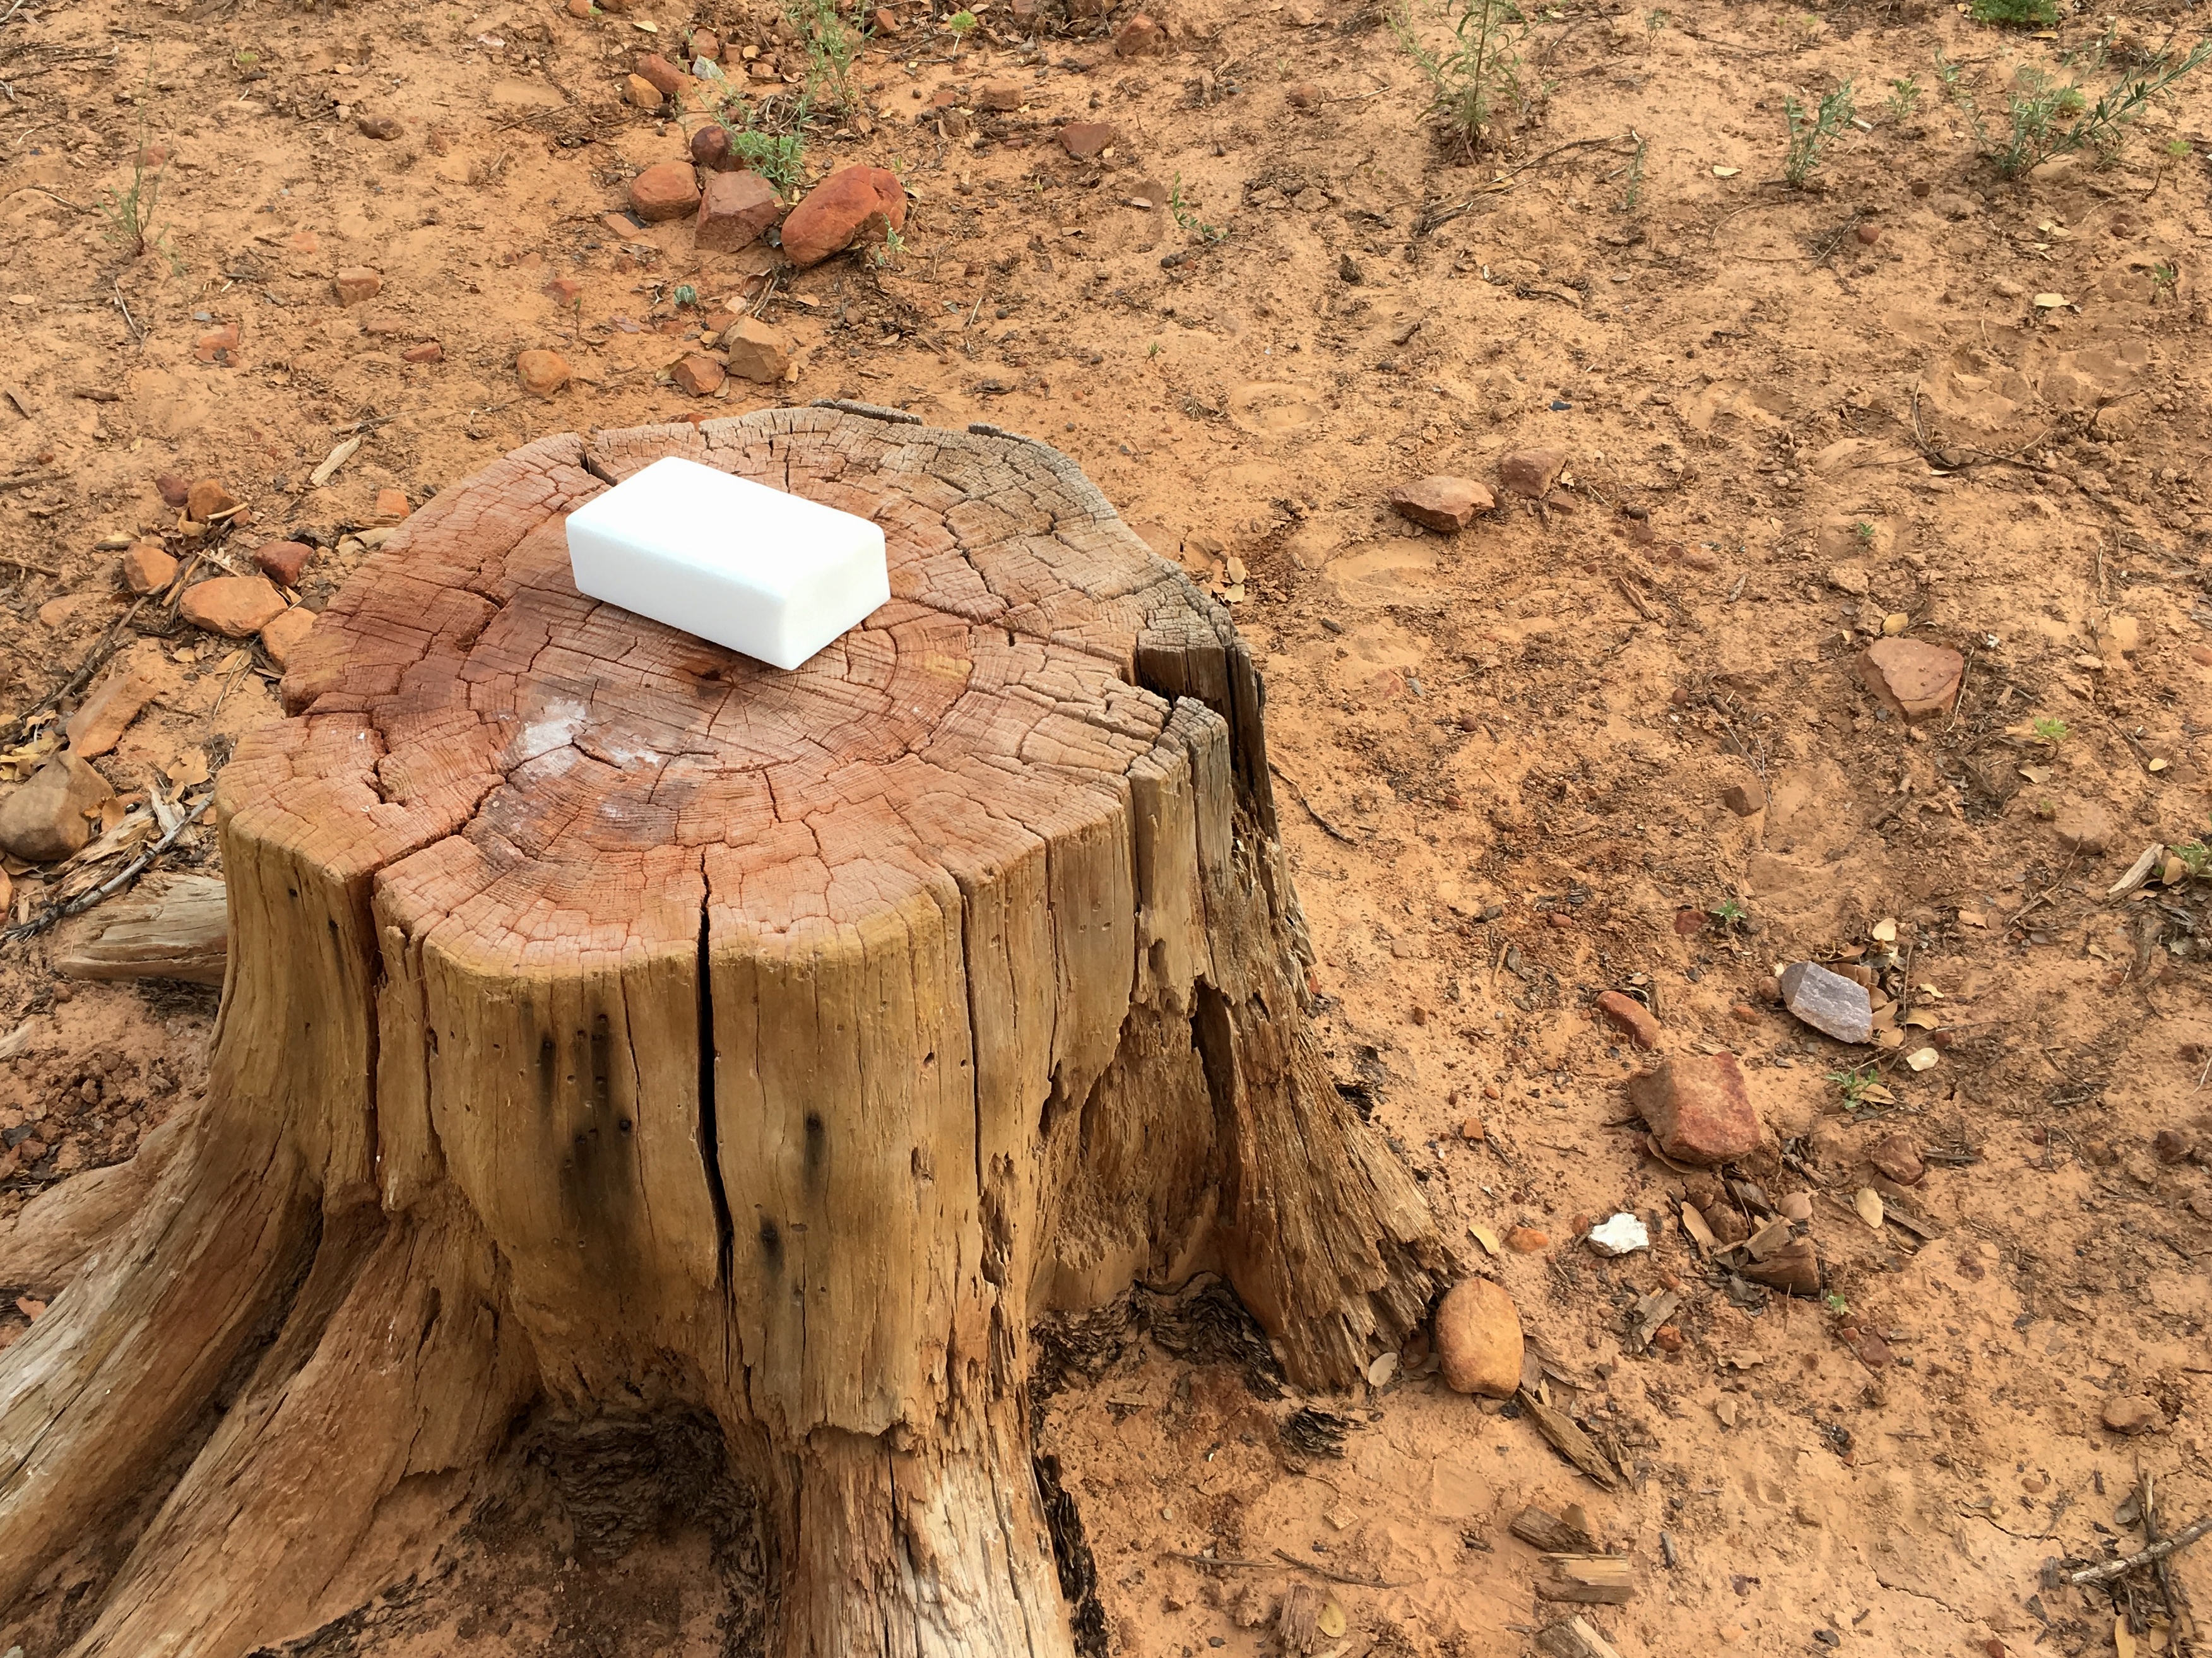
tree, wood, trunk, soil, geology, tree stump, geological phenomenon